Oroux

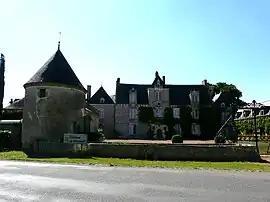
Chateau of Maurivet

Oroux is a commune in the Deux-Sèvres department in western France.